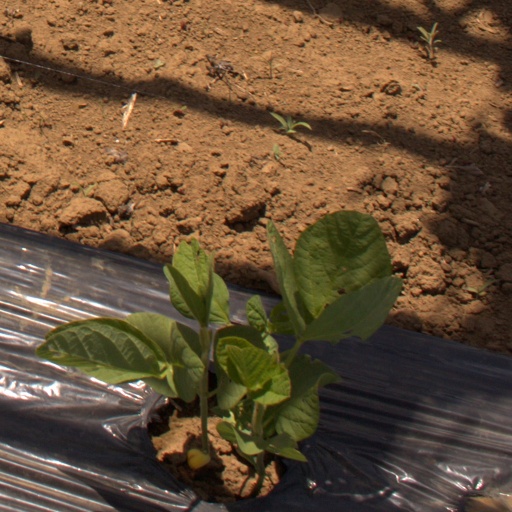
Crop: Jerusalem artichoke